Béla Bartók

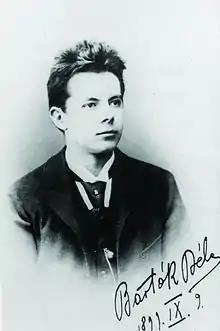
Bartók's signature on his high-school-graduation photograph, dated 9 September 1899

From 1899 to 1903, Bartók studied piano under István Thomán, a former student of Franz Liszt, and composition under János Koessler at the Royal Academy of Music in Budapest. There he met Zoltán Kodály, who made a strong impression on him and became a lifelong friend and colleague. In 1903, Bartók wrote his first major orchestral work, "Kossuth", a symphonic poem that honored Lajos Kossuth, hero of the Hungarian Revolution of 1848.